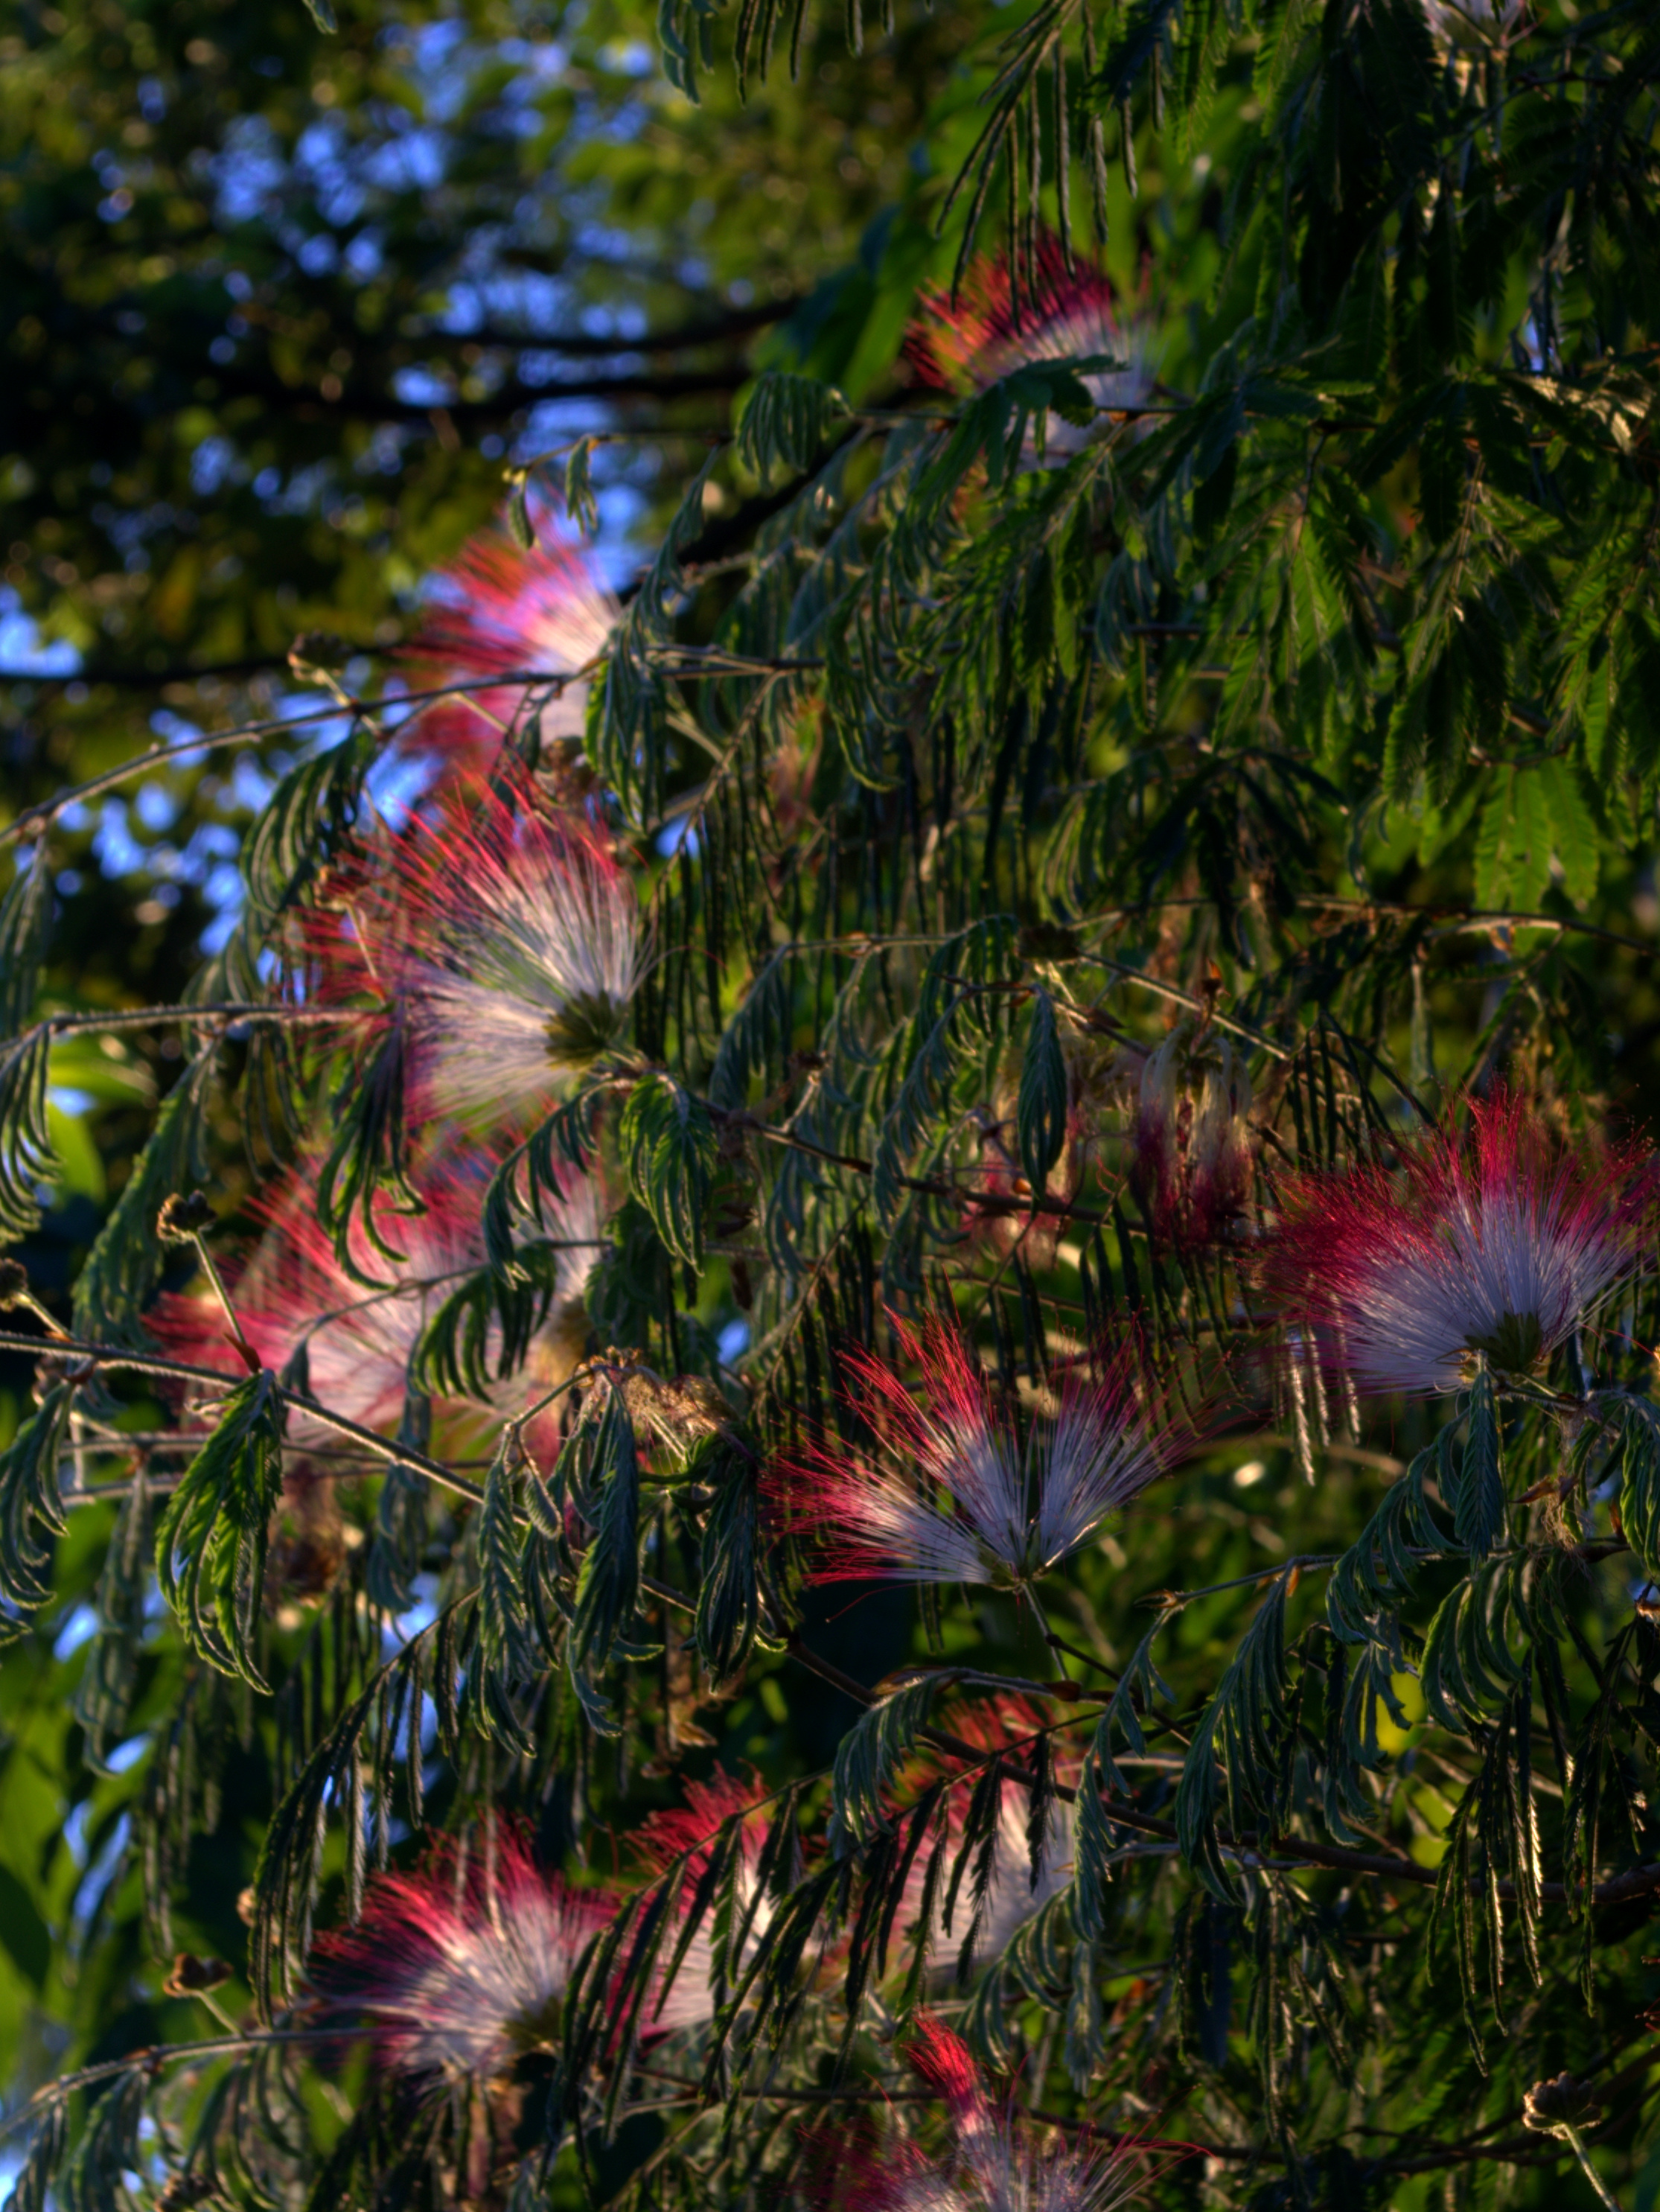
tree, nature, forest, grass, branch, plant, white, sunlight, leaf, flower, jungle, autumn, botany, garden, pink, flora, season, blanco, flor, woodland, calliandraparvifolia, plumerillorosado, rosado, habitat, natural environment, woody plant, land plant